Henry Rich, 1st Earl of Holland

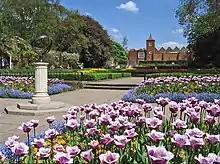
Holland House; remains of the west side in 2004

His father Robert was the wealthiest landowner in Essex, created Earl of Warwick in 1618, and a prominent supporter of reforms within the Church of England, as were his sons. However, while his elder brother was a devout Puritan throughout his life, Henry acquired a reputation as an "extravagant, decorative, quarrelsome and highly successful courtier".